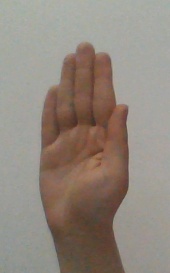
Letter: seen